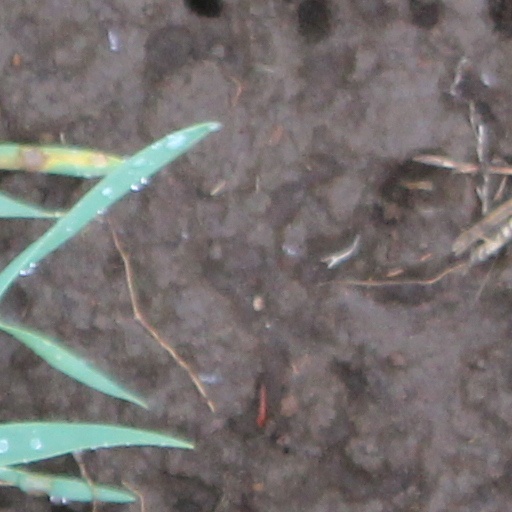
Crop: wheat